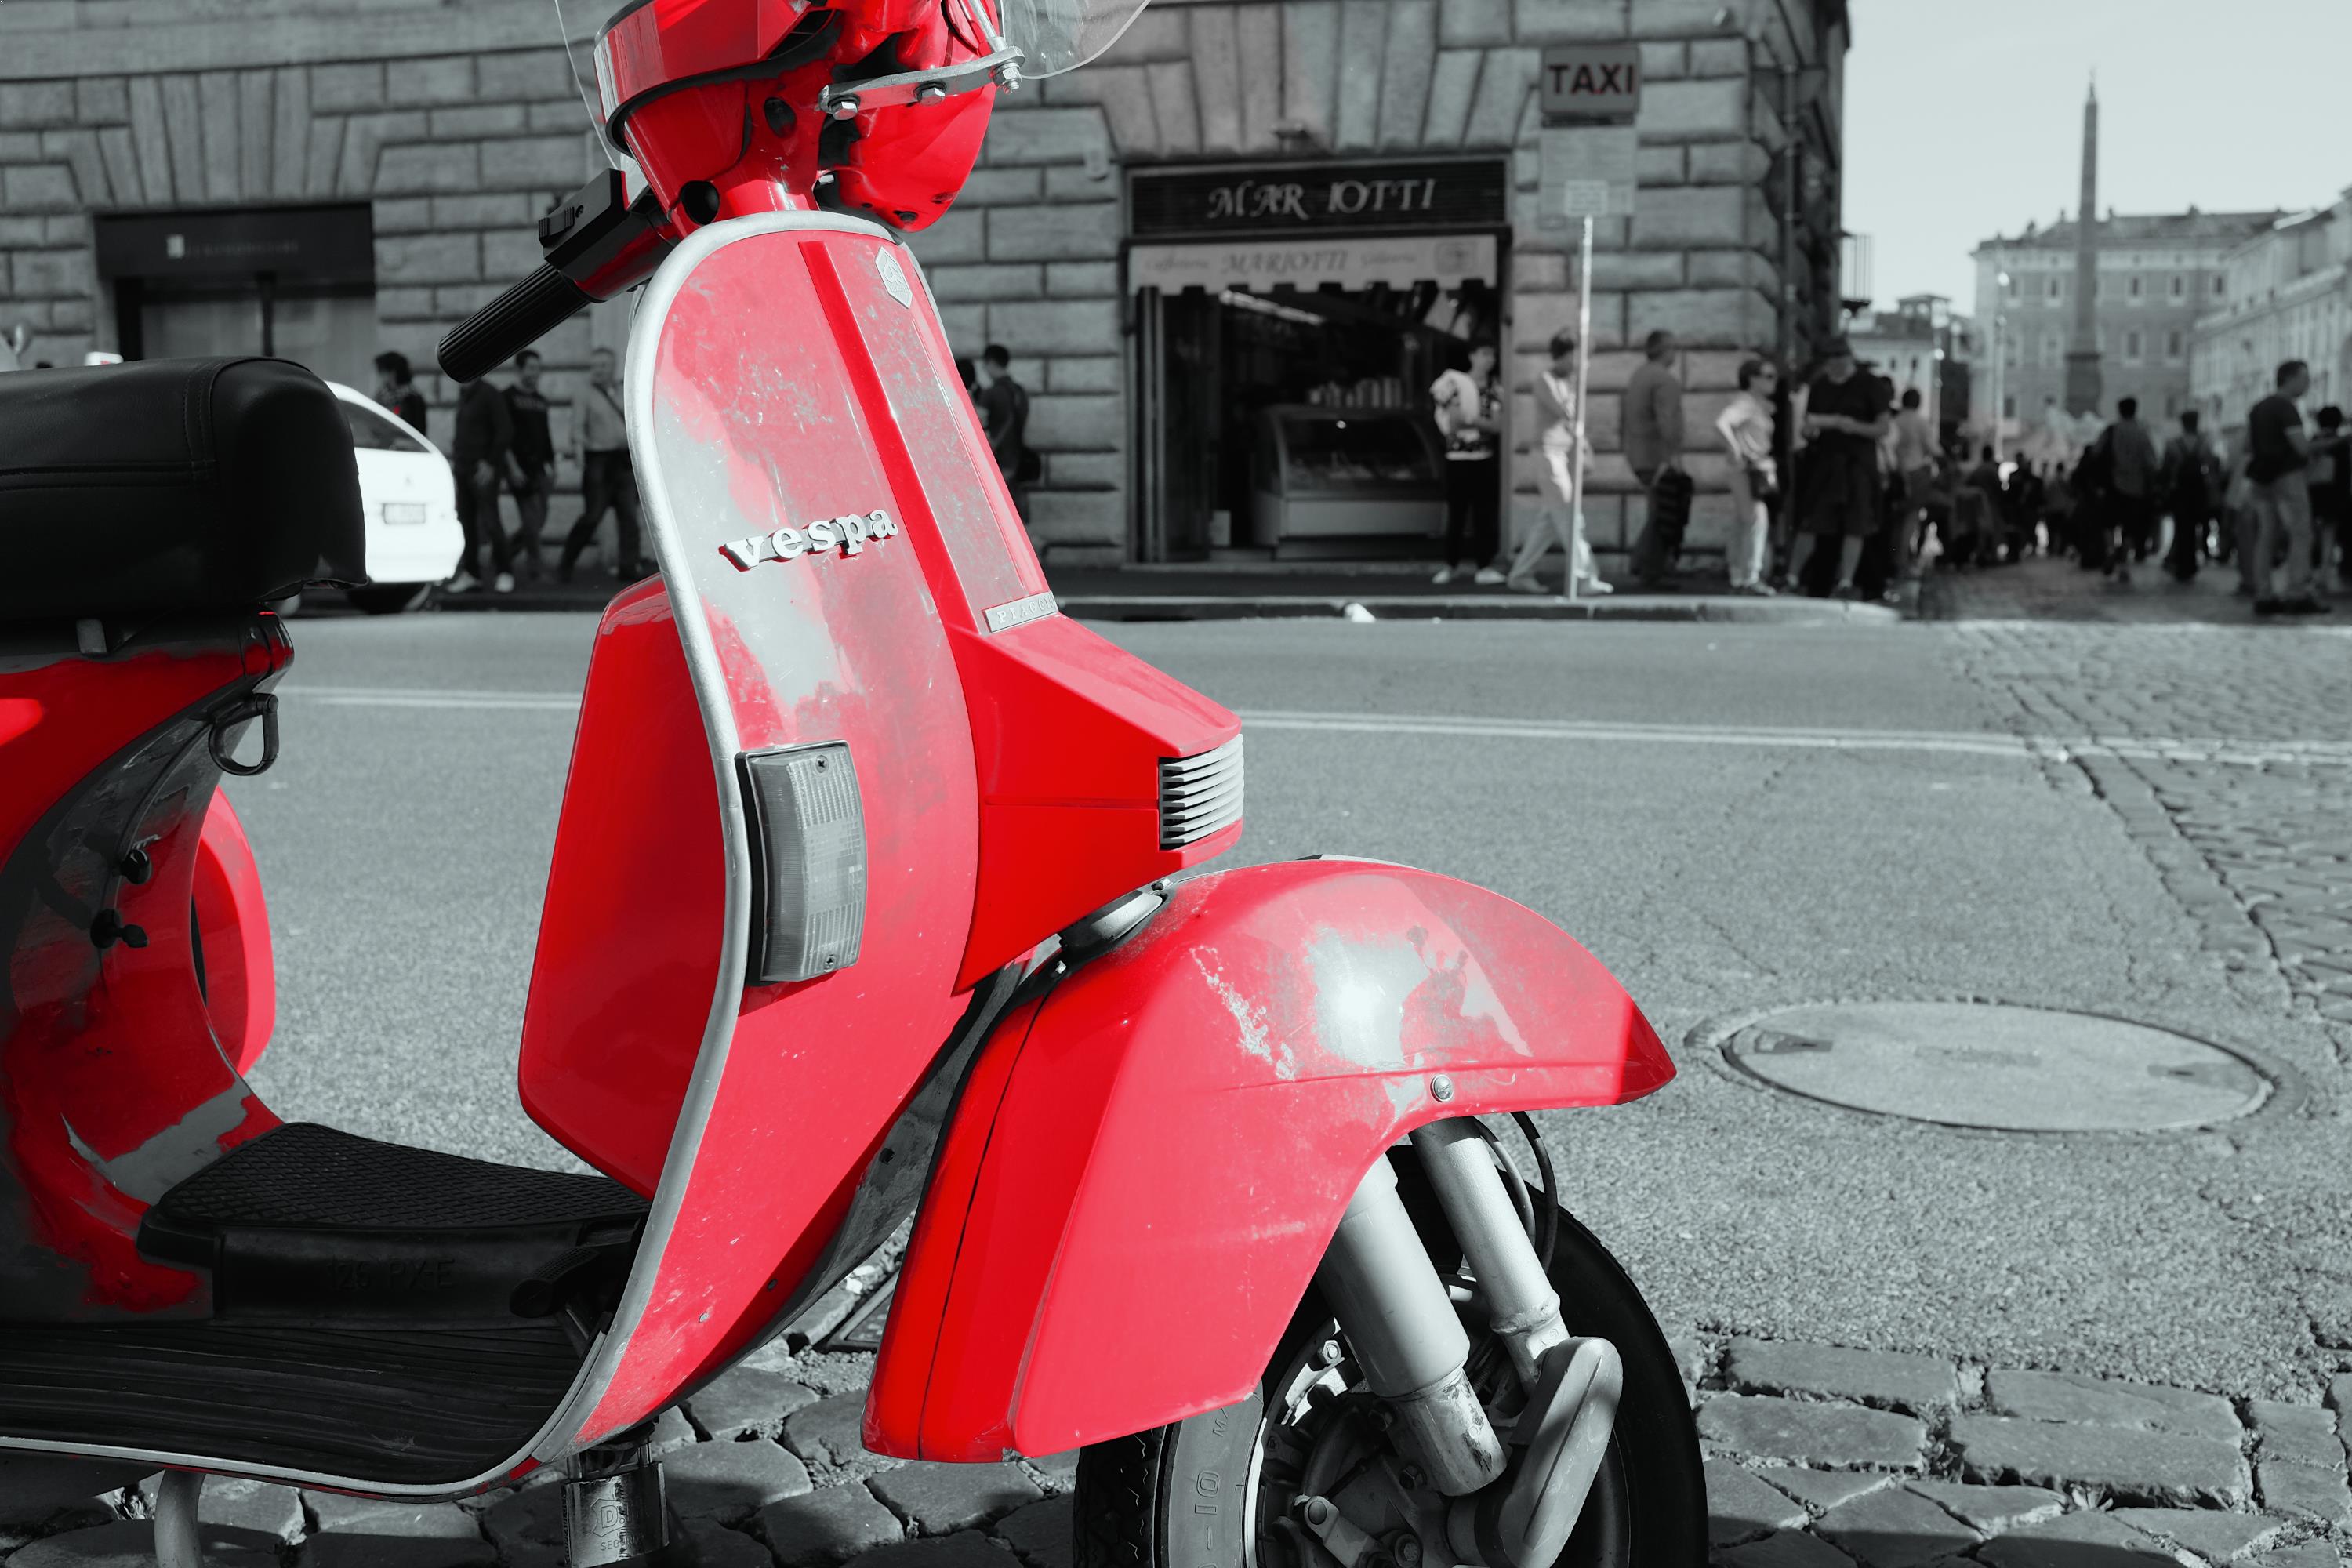
red, scooter, motor vehicle, vehicle, automotive design, vespa, mode of transport, automotive lighting, pink, wheel, car, fender, photography, automotive wheel system, moped, street, automotive tire, automotive exterior, headlamp, black and white, rim, road, honda, Motorized scooter